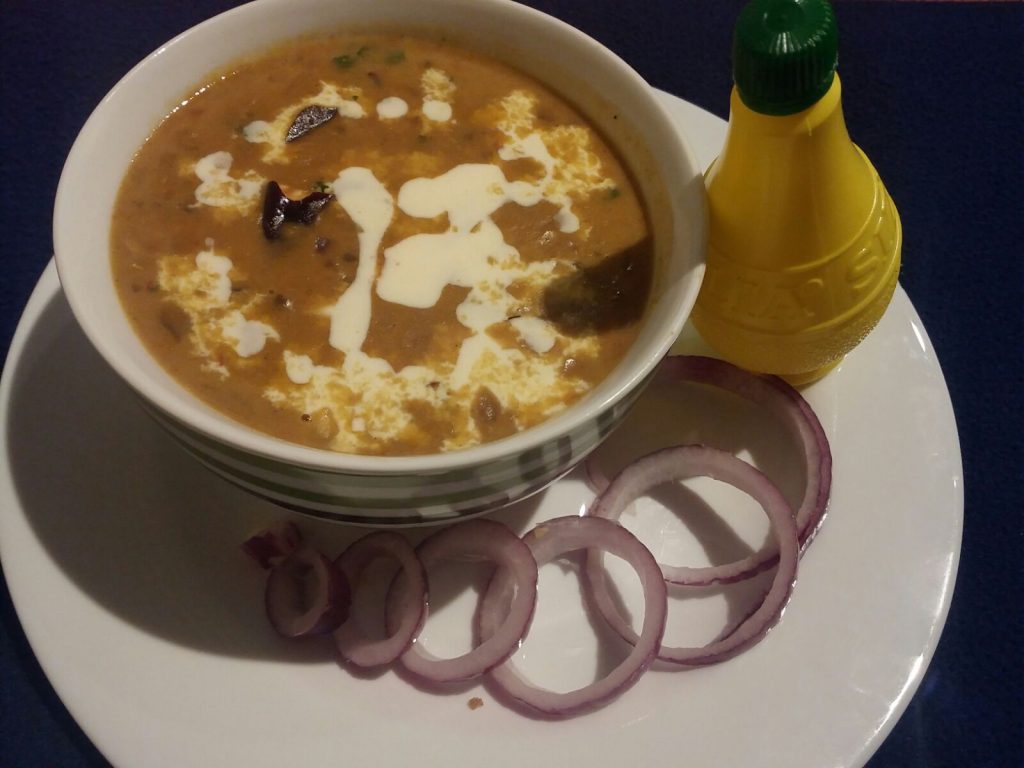
Dish: dal_makhani